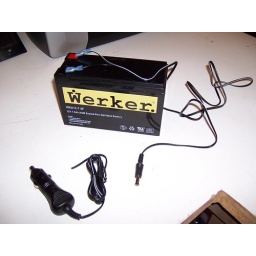
this ought to give me 4-5 hours of walking around time before the box dies...